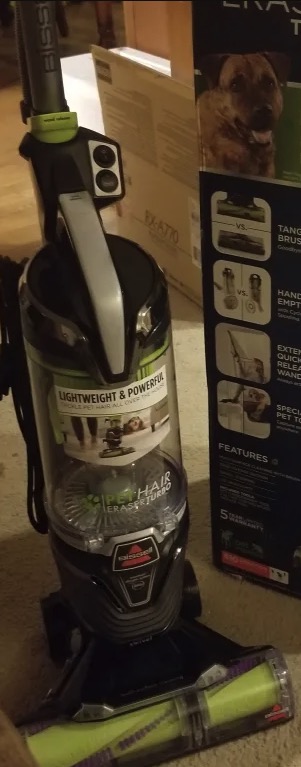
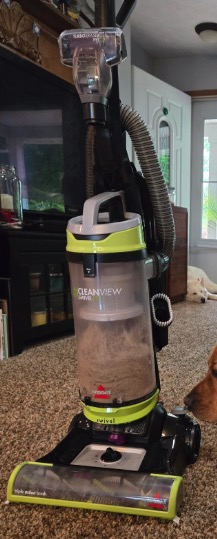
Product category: items_vacuum
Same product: no